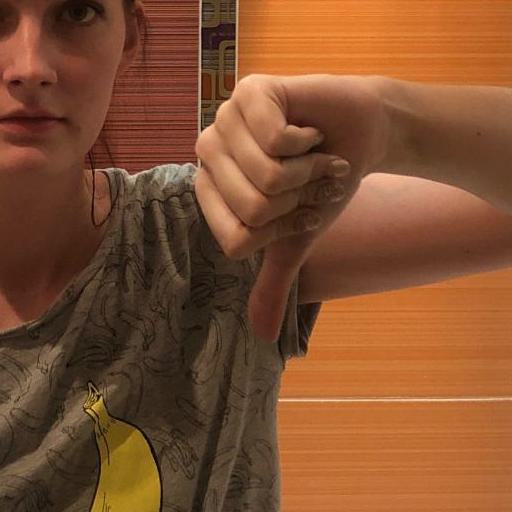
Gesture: dislike